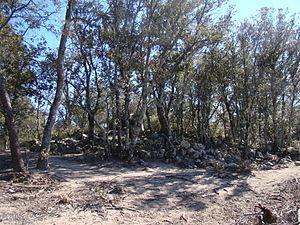
Dolmen Caixa de Rottlan
La Caixa de Rotllan est un dolmen daté de la seconde moitié du IIIᵉ millénaire av. J.-C., situé sur le territoire de la commune d'Arles-sur-Tech, dans le département français des Pyrénées-Orientales en région Occitanie.